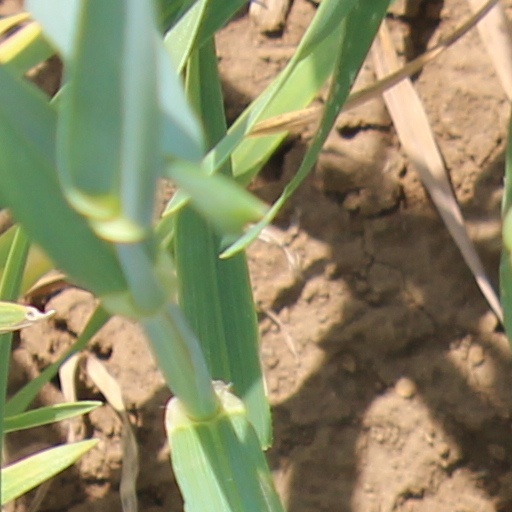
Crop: wheat